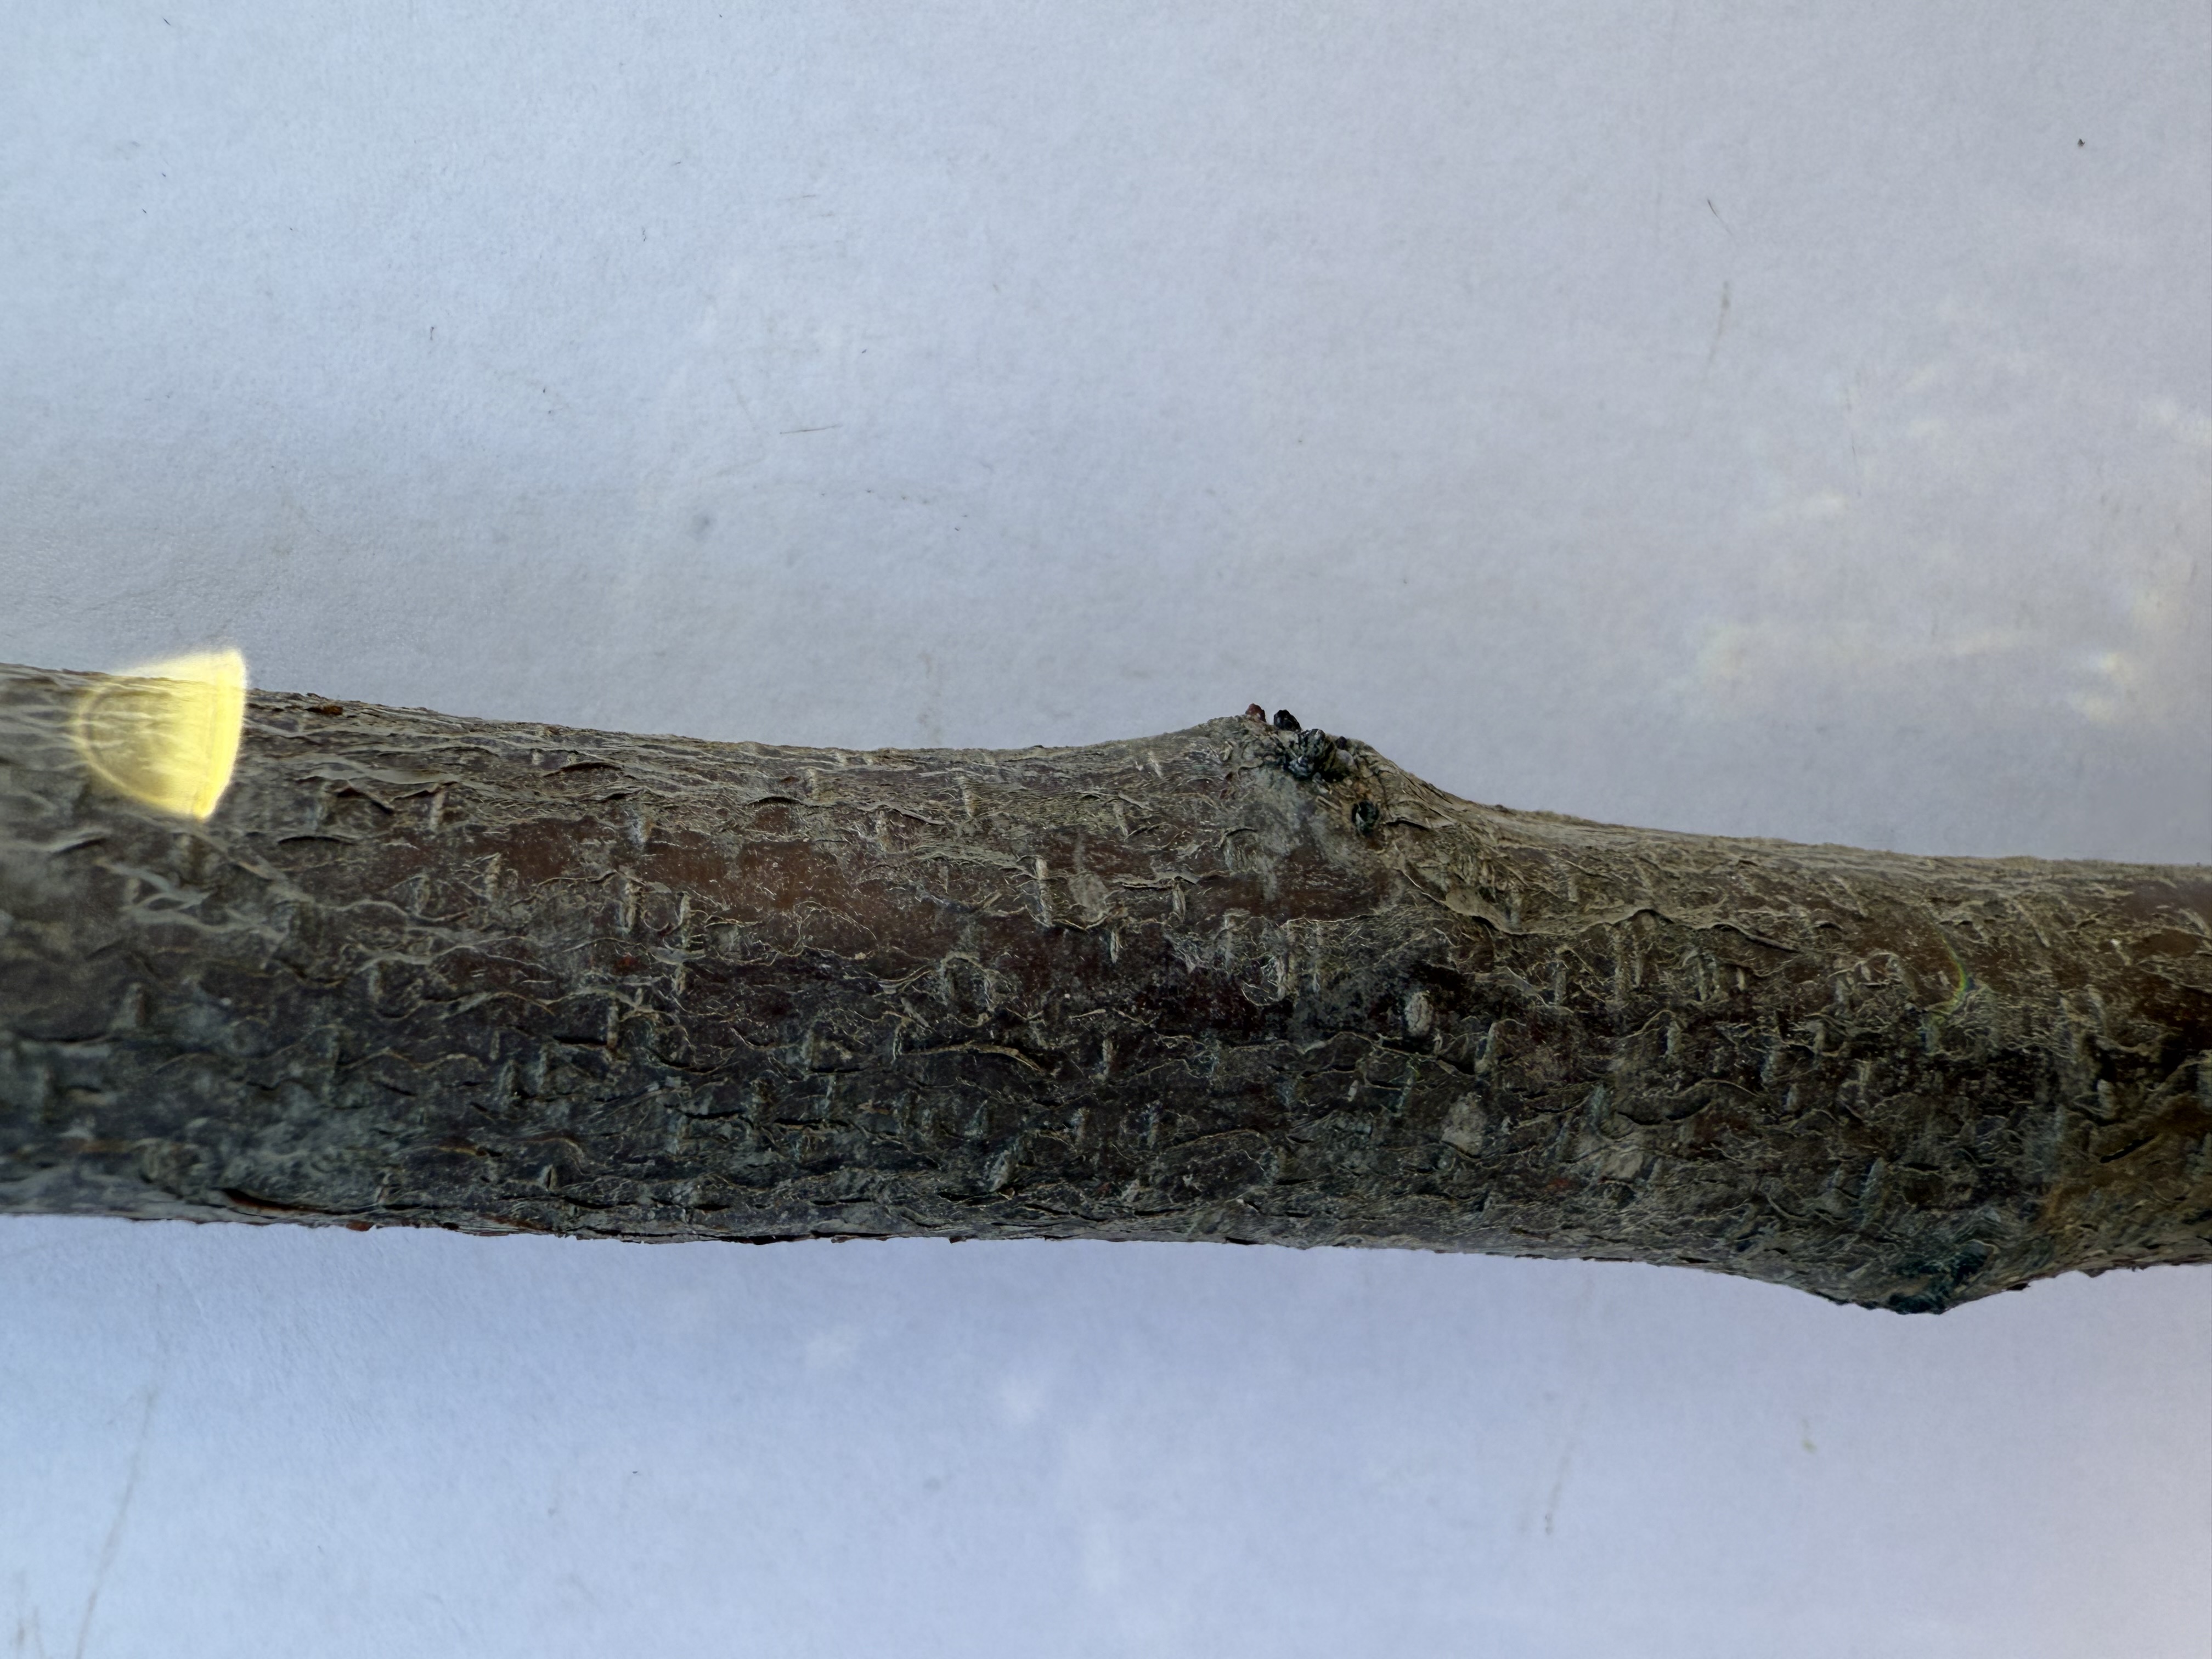
Variety: Black Diamond Plum